Oregon Coast

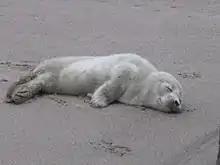
Harbor seal pup sleeping on a beach near Lincoln City

The marine ecology of the Oregon Coast is some of the most diverse in the world. More than 29 species of marine mammals make their home on the Oregon Coast, including several species of seal, including the Steller's sea lion and harbor seal, as well as the less common northern elephant seal and California sea lion. The Sea Lion Caves near Florence, and the bay front in Newport are the best places to see Steller's sea lions and harbor seals, though they can be observed in many other places. Seal pups can sometimes be seen on sandy beaches resting. Signs are often posted on beaches warning of this, as the law prohibits disturbing them. Formerly, populations of sea otter could be found on the coast. However, fur hunters have wiped out the Oregon populations. Prior to the sighting in February 2009 in Depoe Bay, no sea otters had been sighted in over 103 years. Occasionally, large Humboldt Squid wash up onto the beaches after following warm currents which dissipate leaving the squid to die of hypothermia.